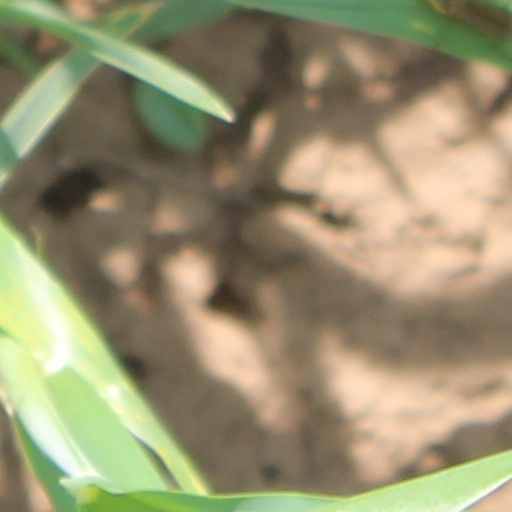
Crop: wheat